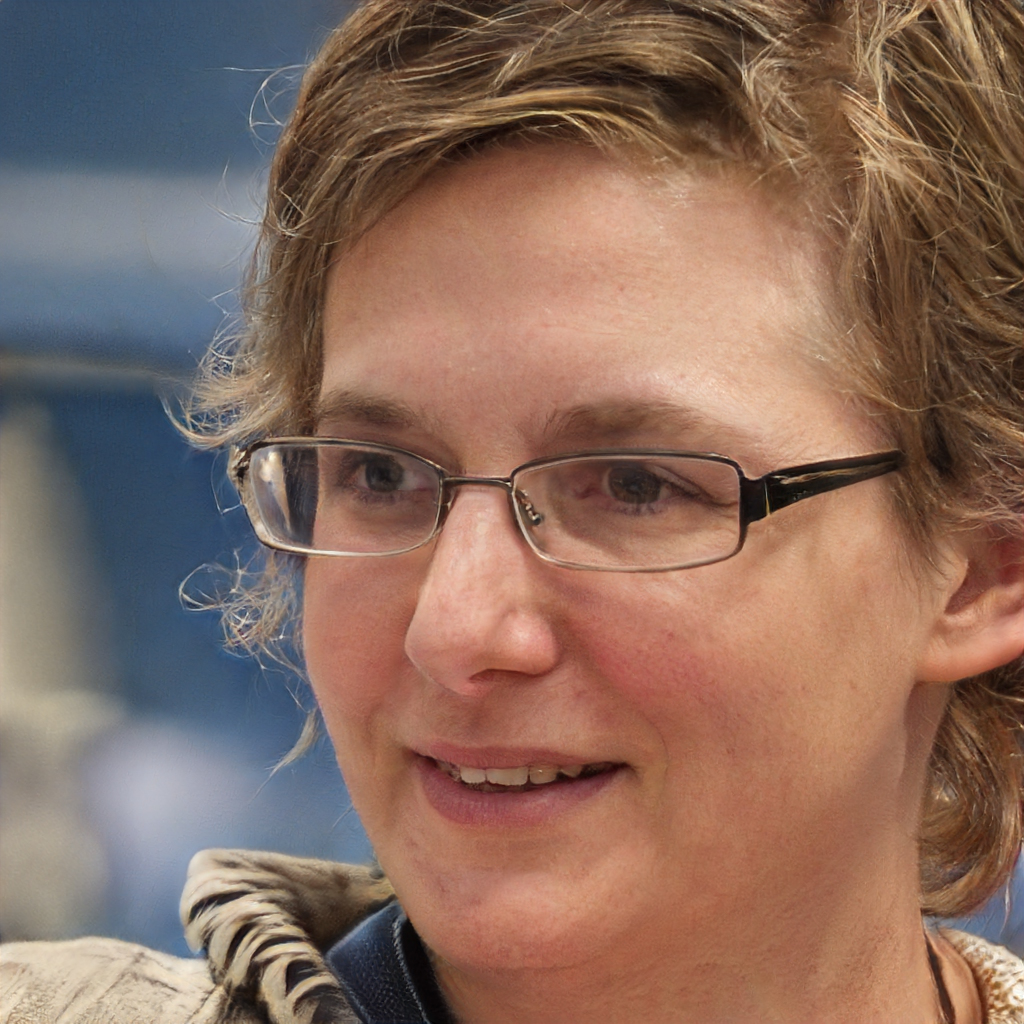
Label: Colored